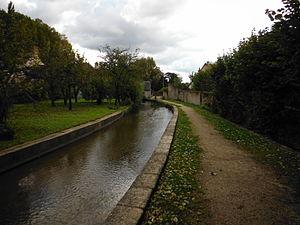
Le Tronne est un cours d'eau français qui coule dans le département de Loir-et-Cher. C'est un affluent de la Loire en rive droite.
Mer est une commune française située dans le département de Loir-et-Cher en région Centre-Val de Loire.